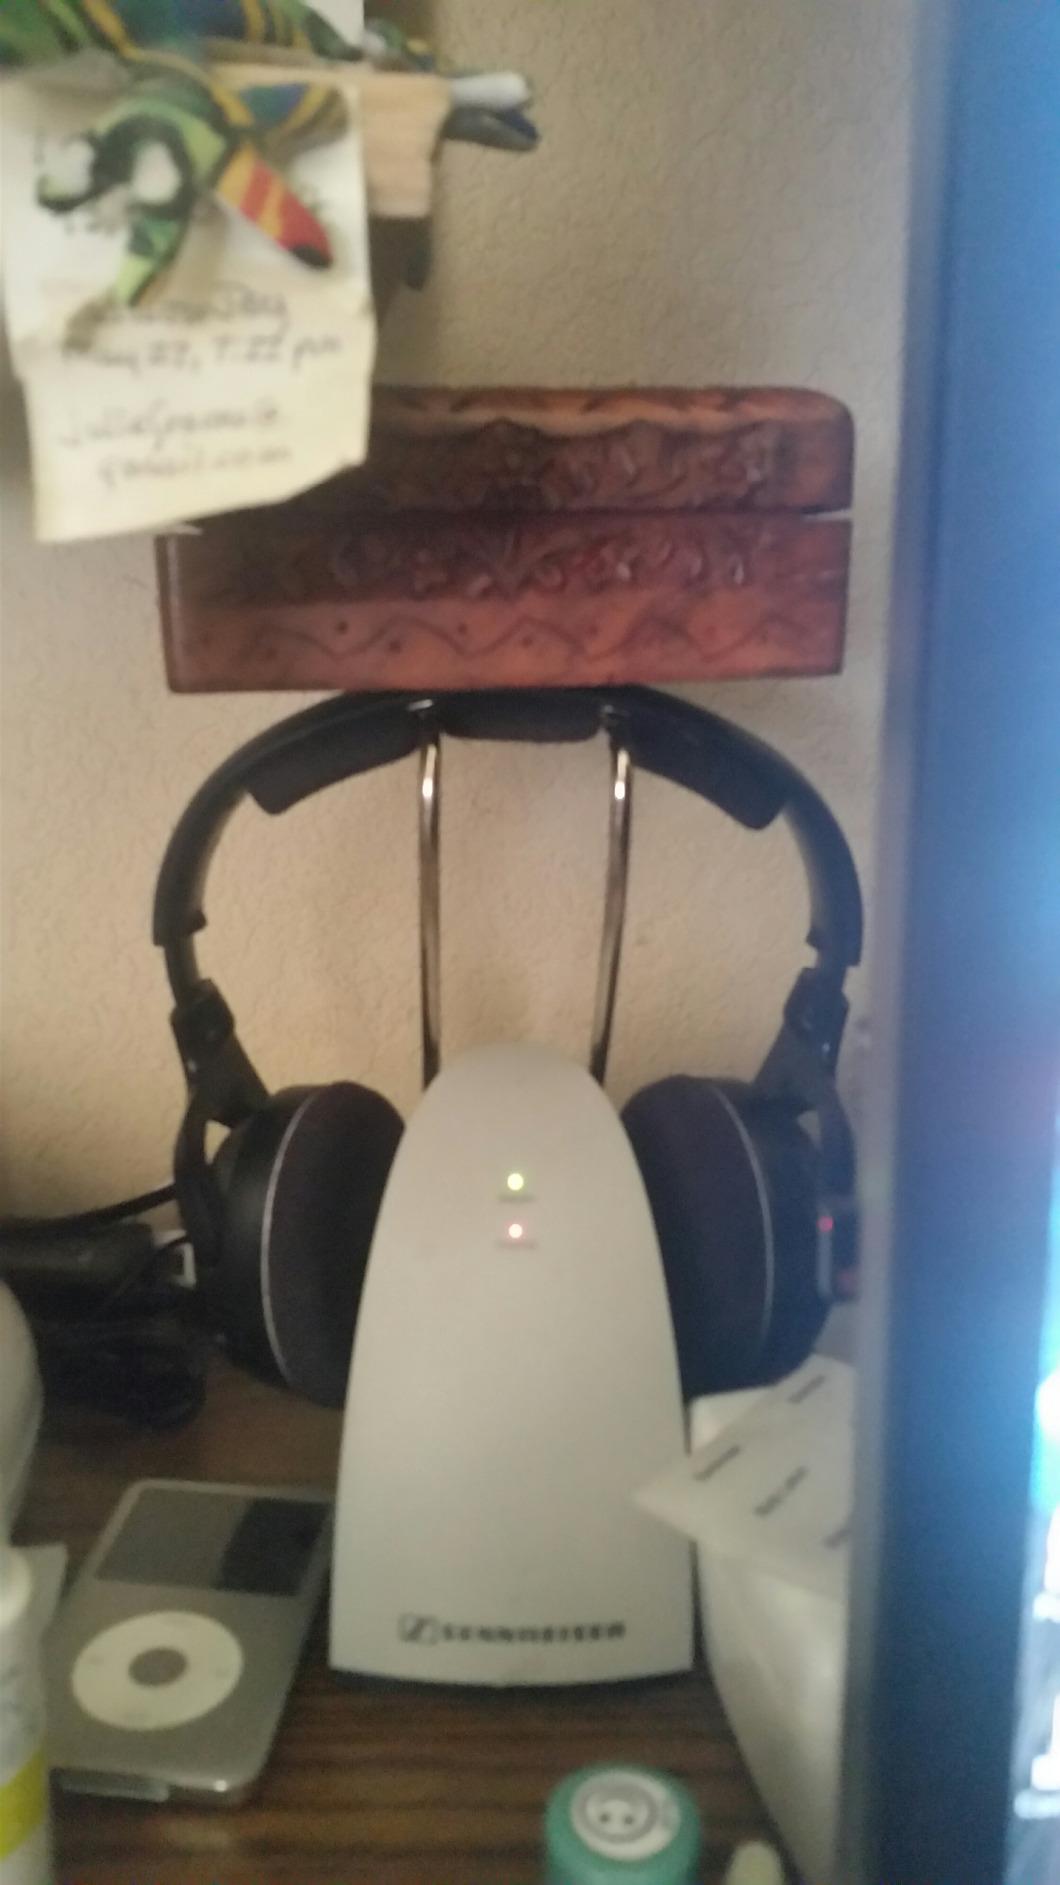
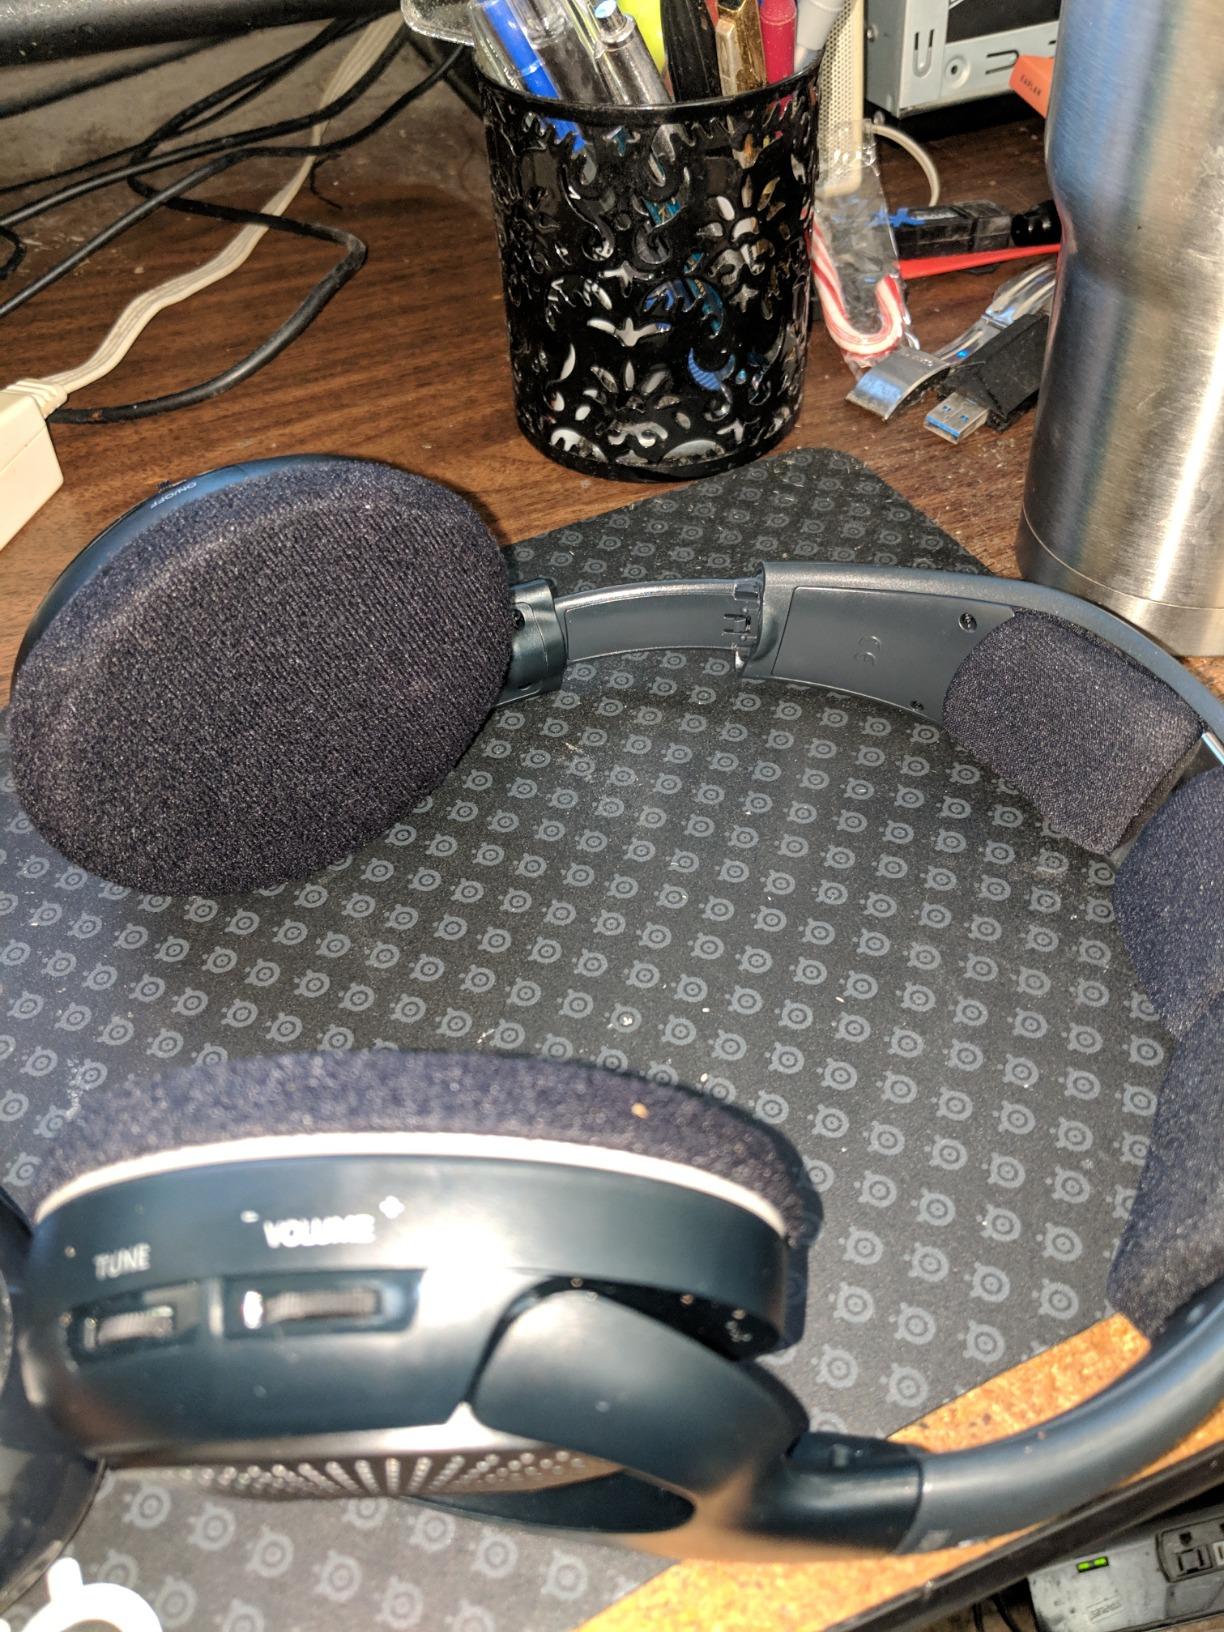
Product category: headphones
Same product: yes